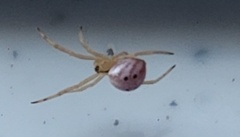
Species: Lactrodectus_hesperus